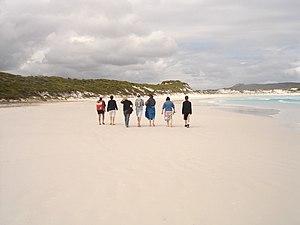
Le parc national du Cap Le Grand est un parc national en Australie-Occidentale, à 631 km au sud-est de Perth et à 56 km à l'est d'Esperance.